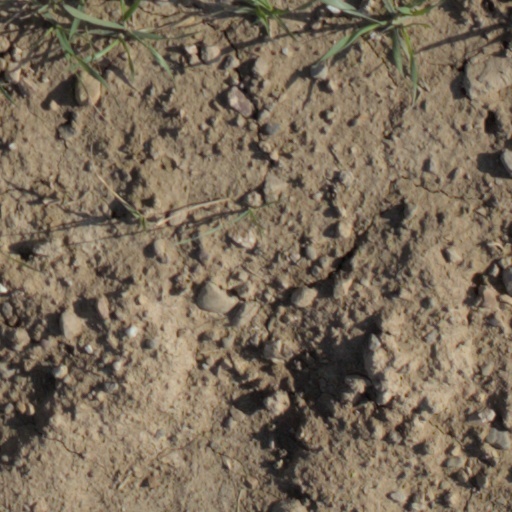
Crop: wheat